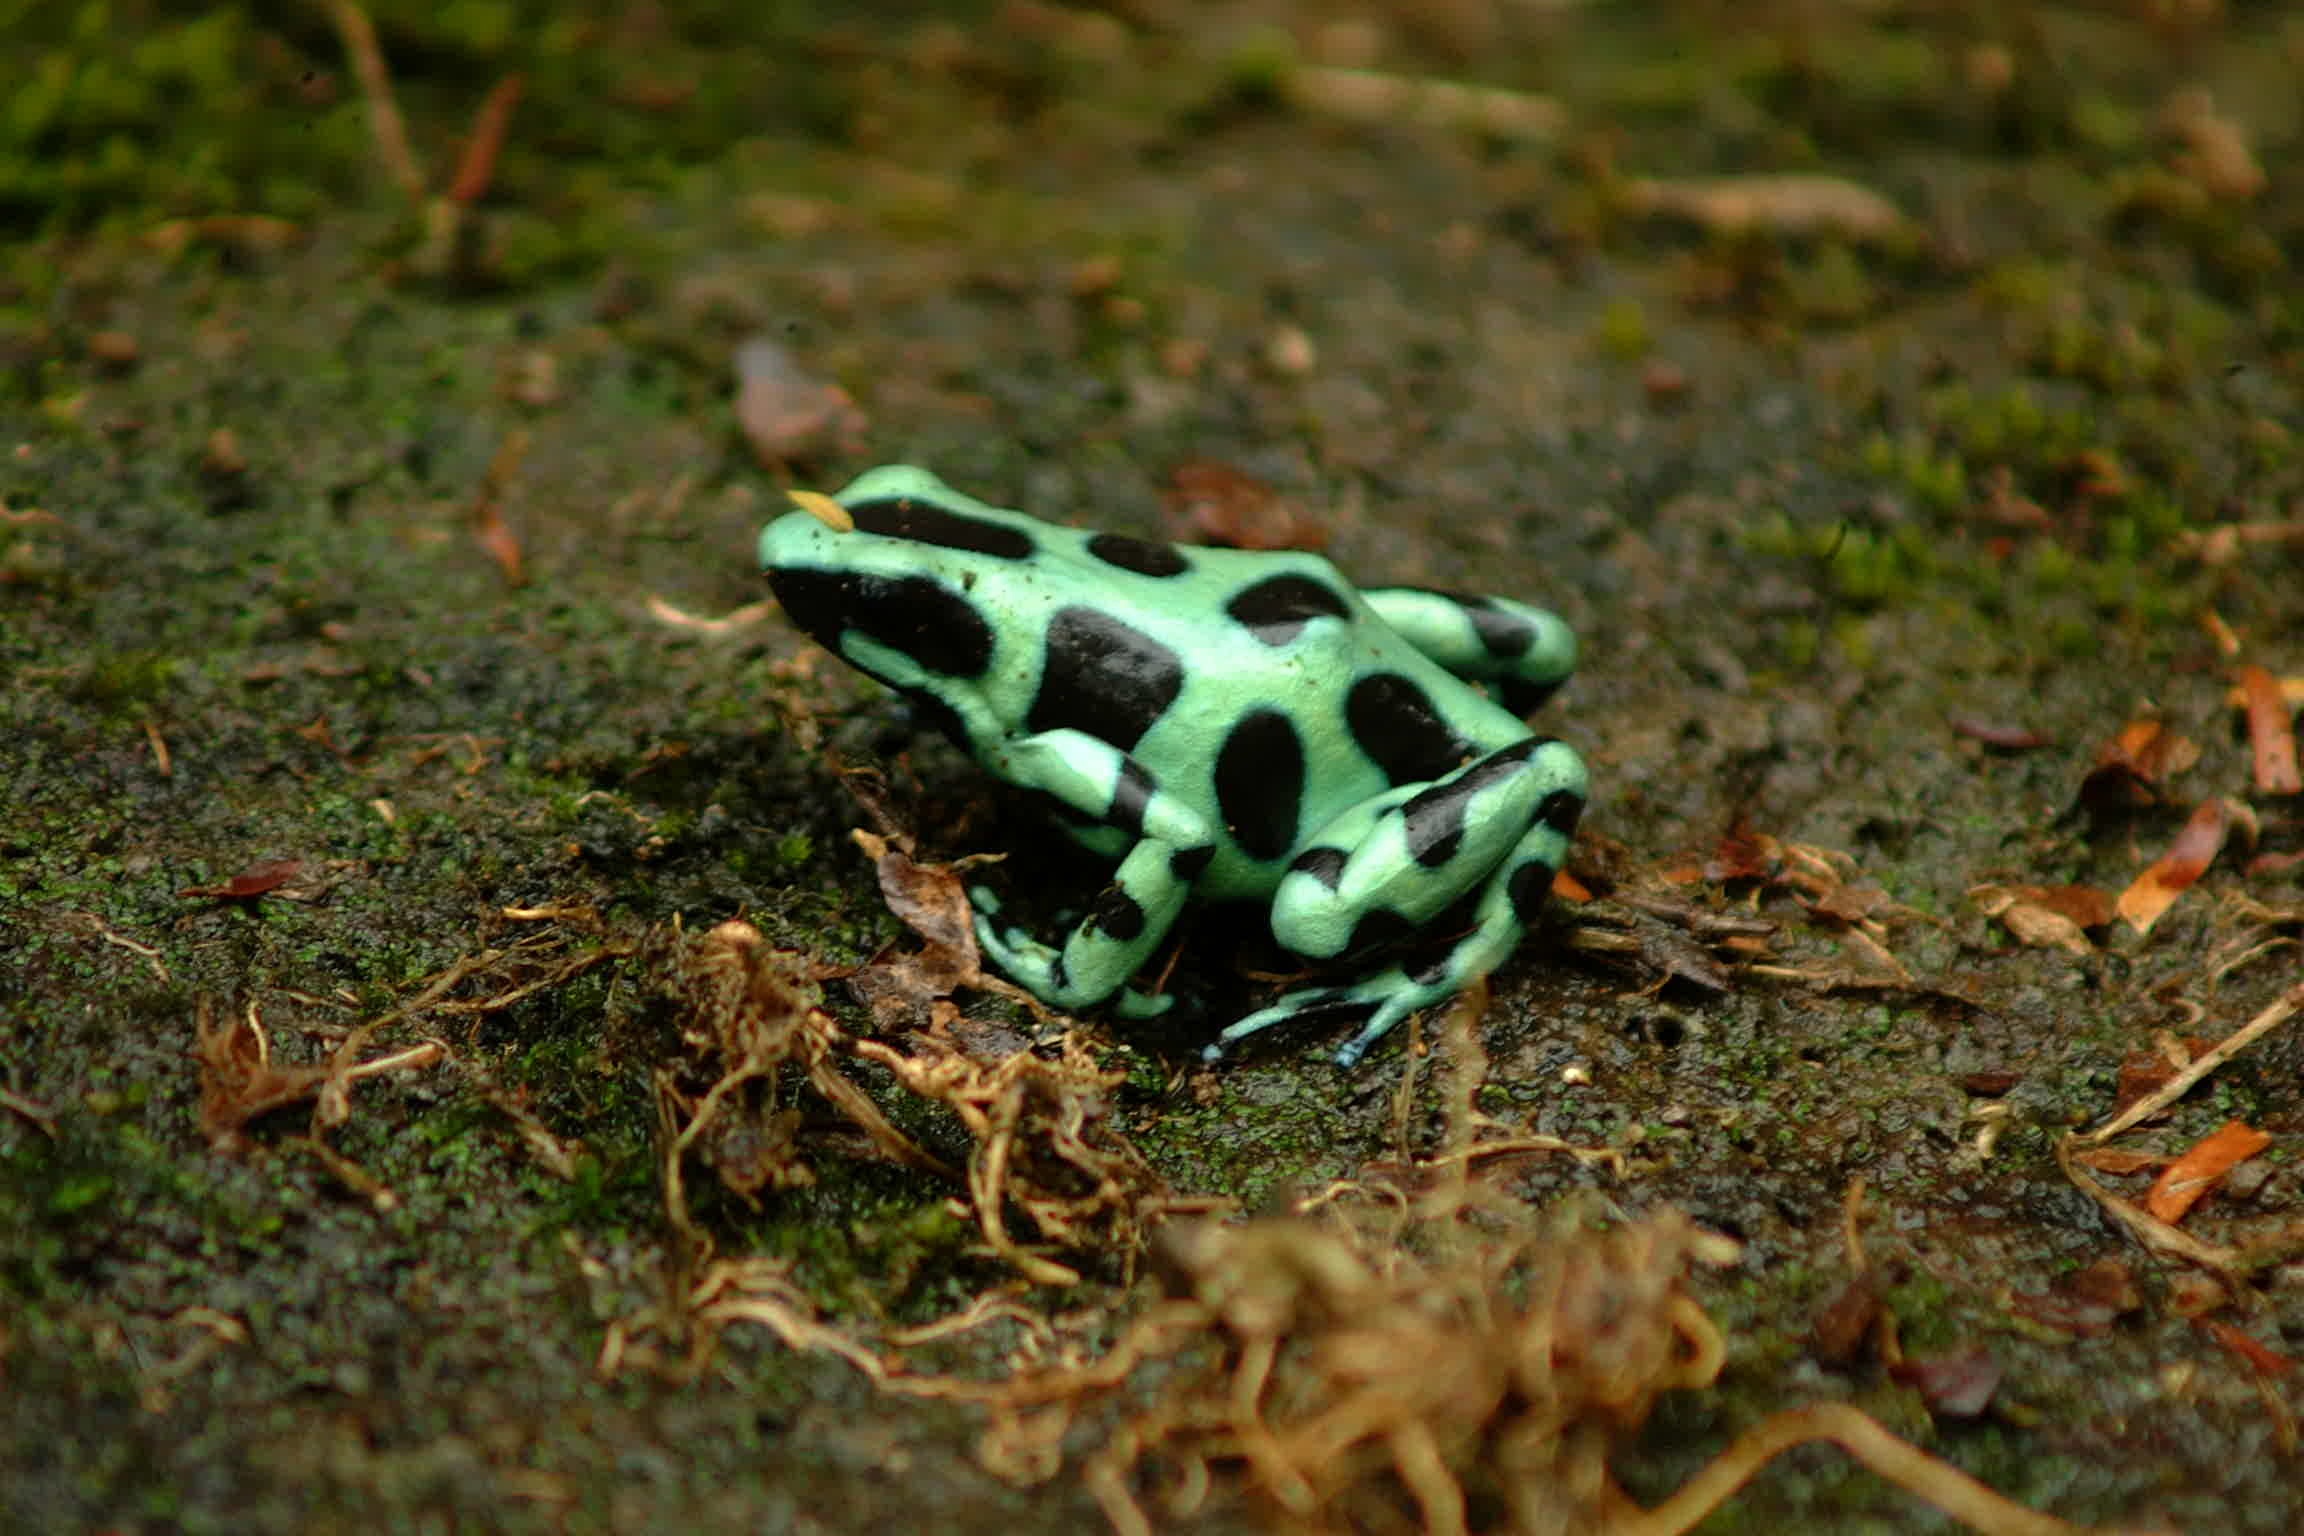
nature, forest, grass, leaf, wildlife, green, frog, toad, amphibian, fauna, vertebrate, safari, macro photography